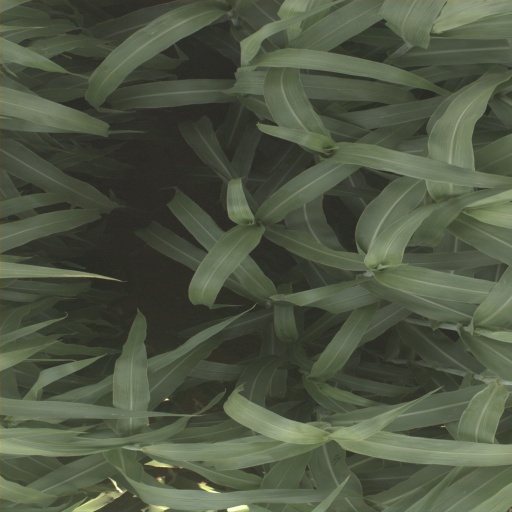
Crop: sorghum